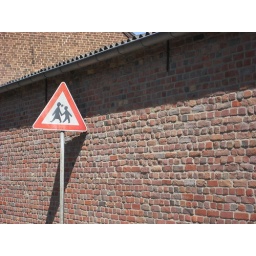
My favorite road sign in Kelzenberg